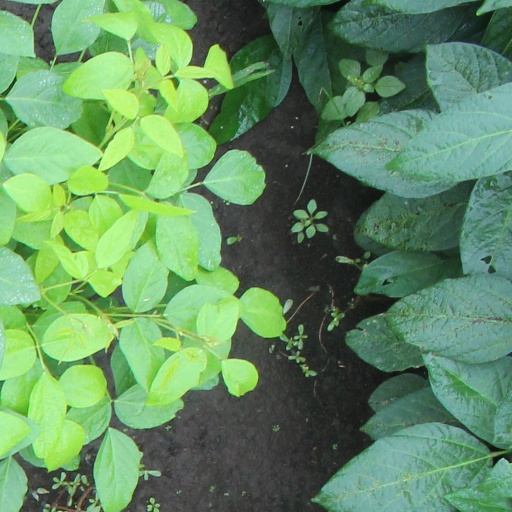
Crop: soybean